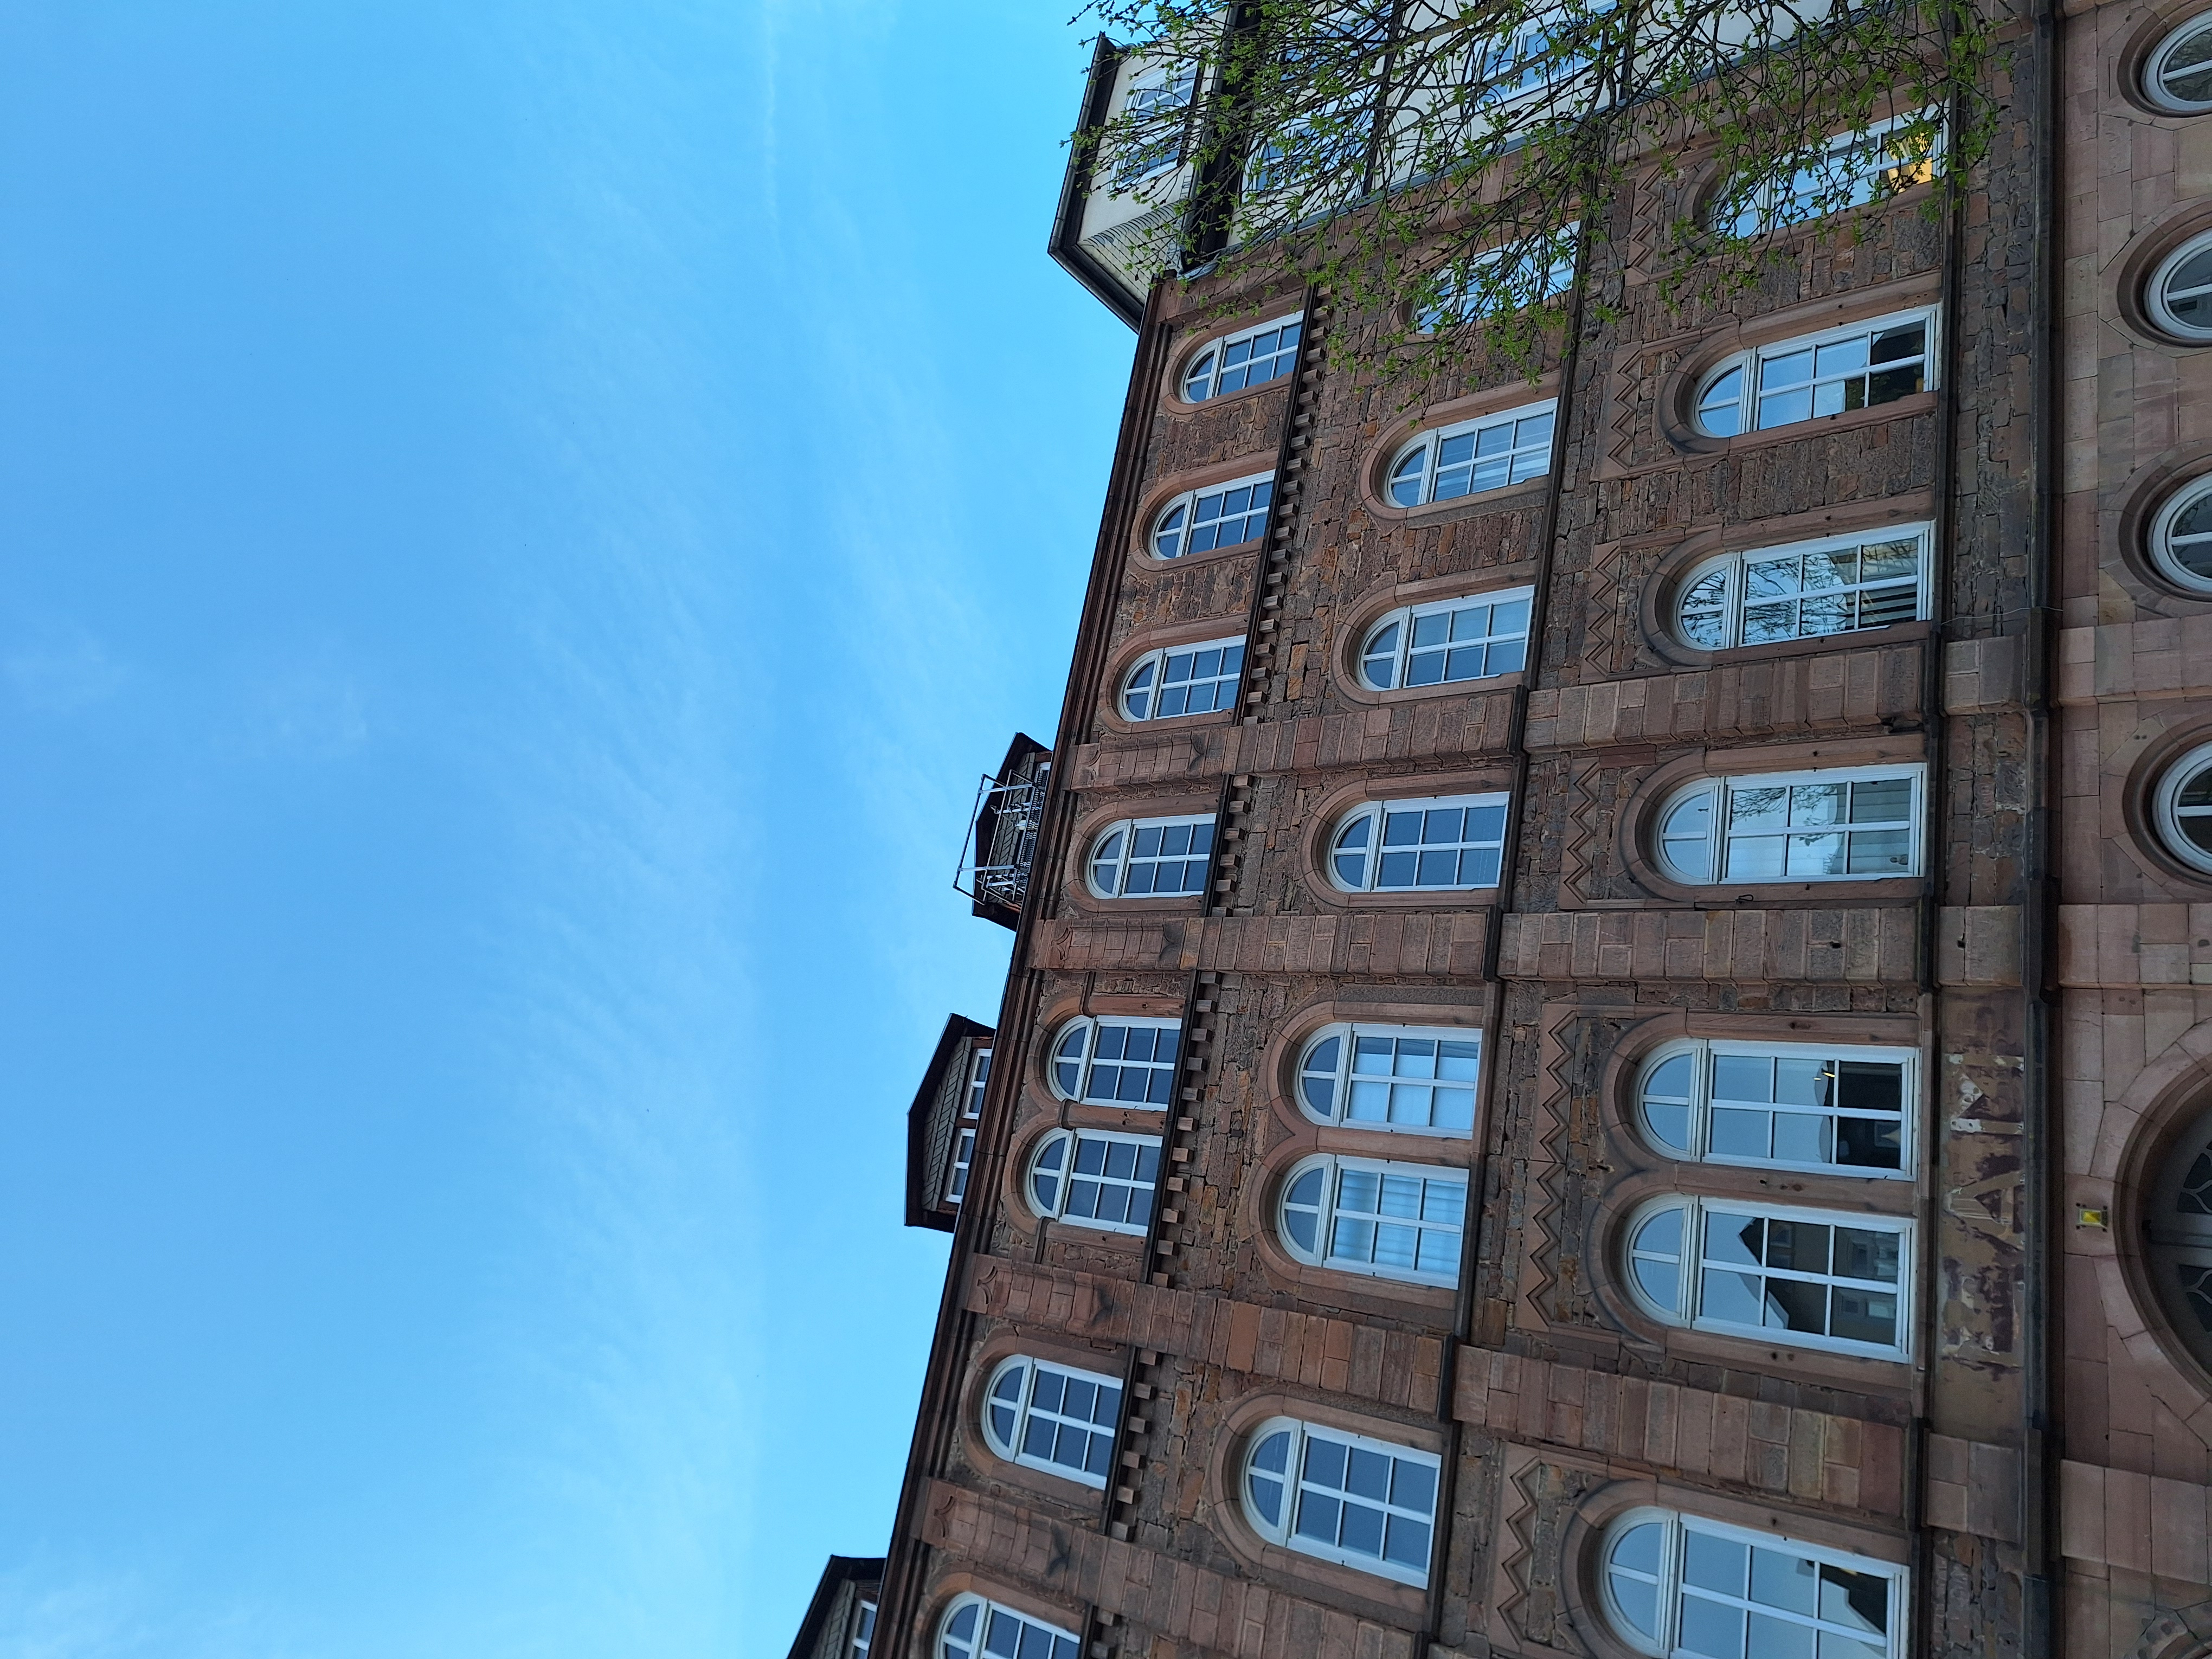
Building: Ketzerbach 11